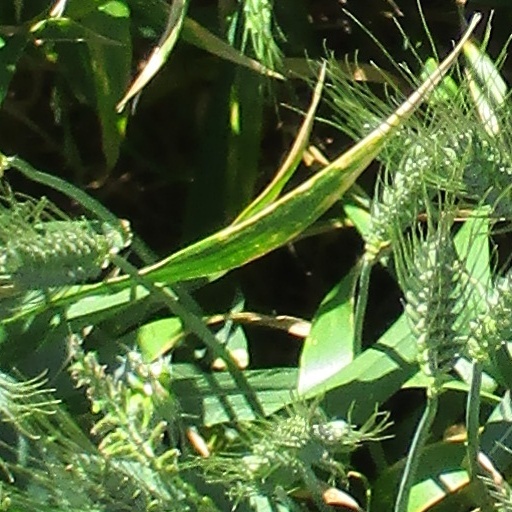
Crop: wheat